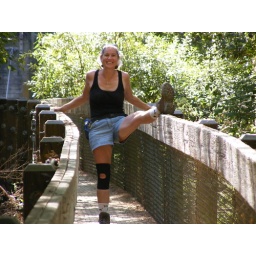
on the wooden bridge over a dry stream bed